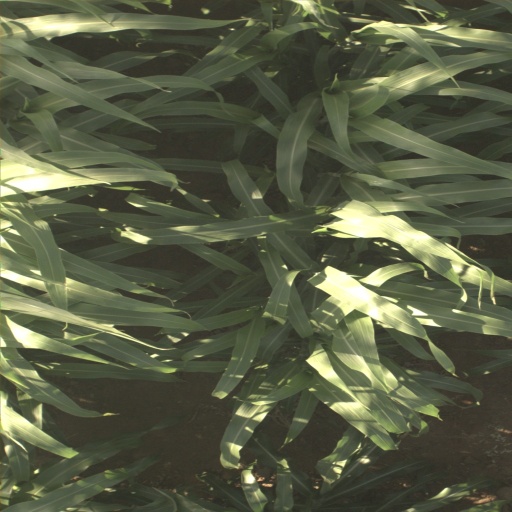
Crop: sorghum